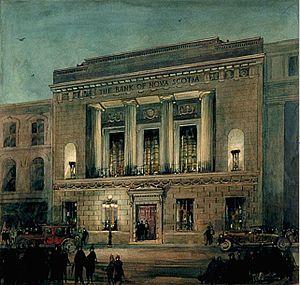
La Banque de Nouvelle-Écosse au 125, rue Sparks à Ottawa.
La Bibliothèque du Parlement est la bibliothèque législative du Parlement du Canada. Créée par l'Acte relatif à la Bibliothèque du Parlement en 1871, elle sert aux législateurs pour leurs besoins de recherche et d'analyse de l'information. Les collections et services de la bibliothèque sont répartis entre plusieurs succursales localisées dans les différents édifices parlementaires de la région de la capitale nationale du Canada. Son siège historique, ouvert en 1876 et toujours en fonction, est situé à l'arrière de l'Édifice du Centre sur la colline du Parlement à Ottawa en Ontario. Dernier vestige du complexe parlementaire original détruit par un incendie, le 3 février 1916, la bibliothèque est un symbole national du Canada et figure, en tant que tel, sur le revers des billets de dix dollars canadiens.